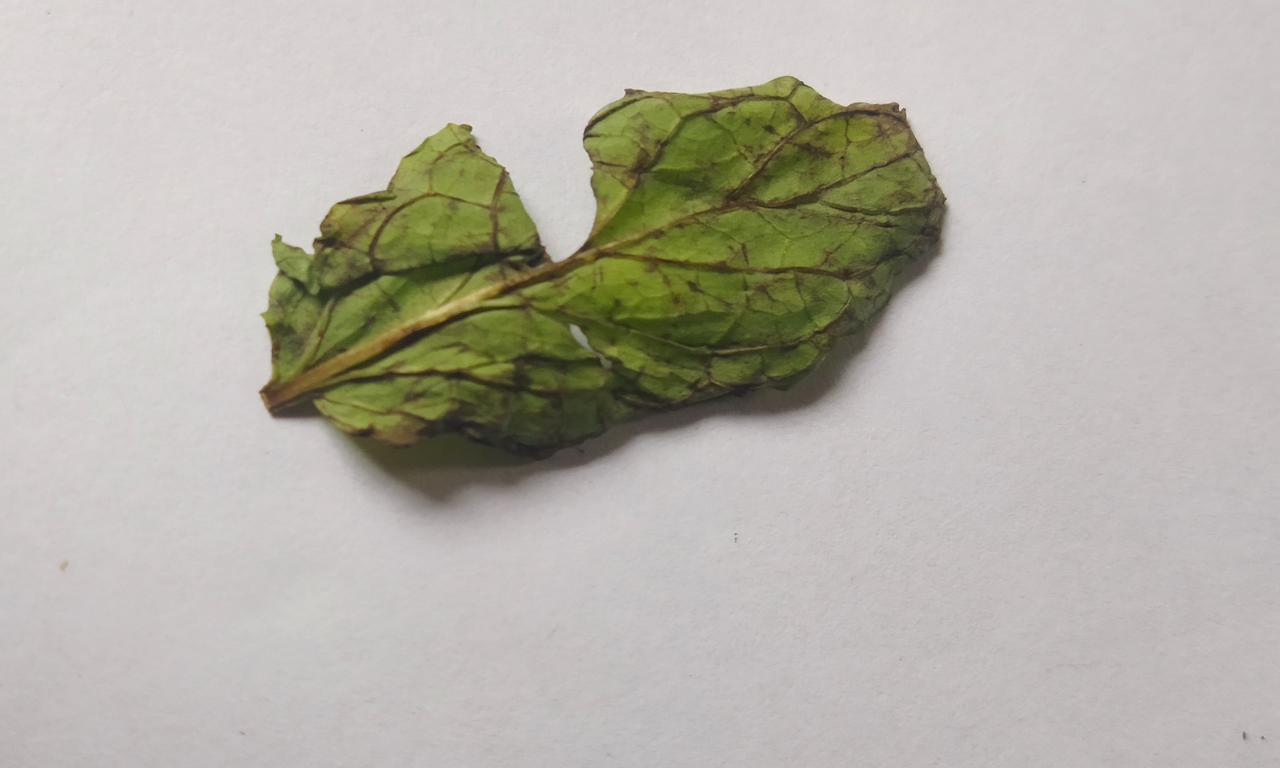
Label: Spoiled